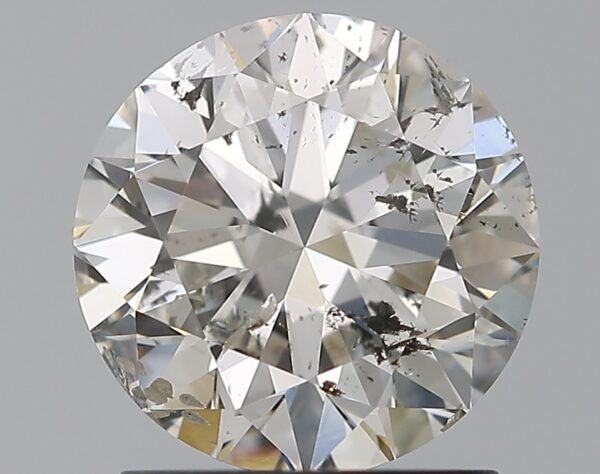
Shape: round
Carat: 1.5
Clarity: SI2
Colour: H
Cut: EX
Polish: EX
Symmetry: EX
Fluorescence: SL
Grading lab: IGI
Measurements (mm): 7.28 x 7.23 x 4.5